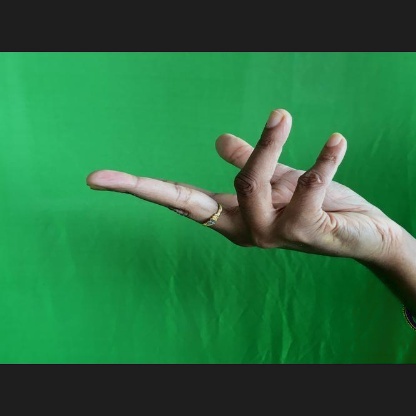
Mudra: Alapadmam